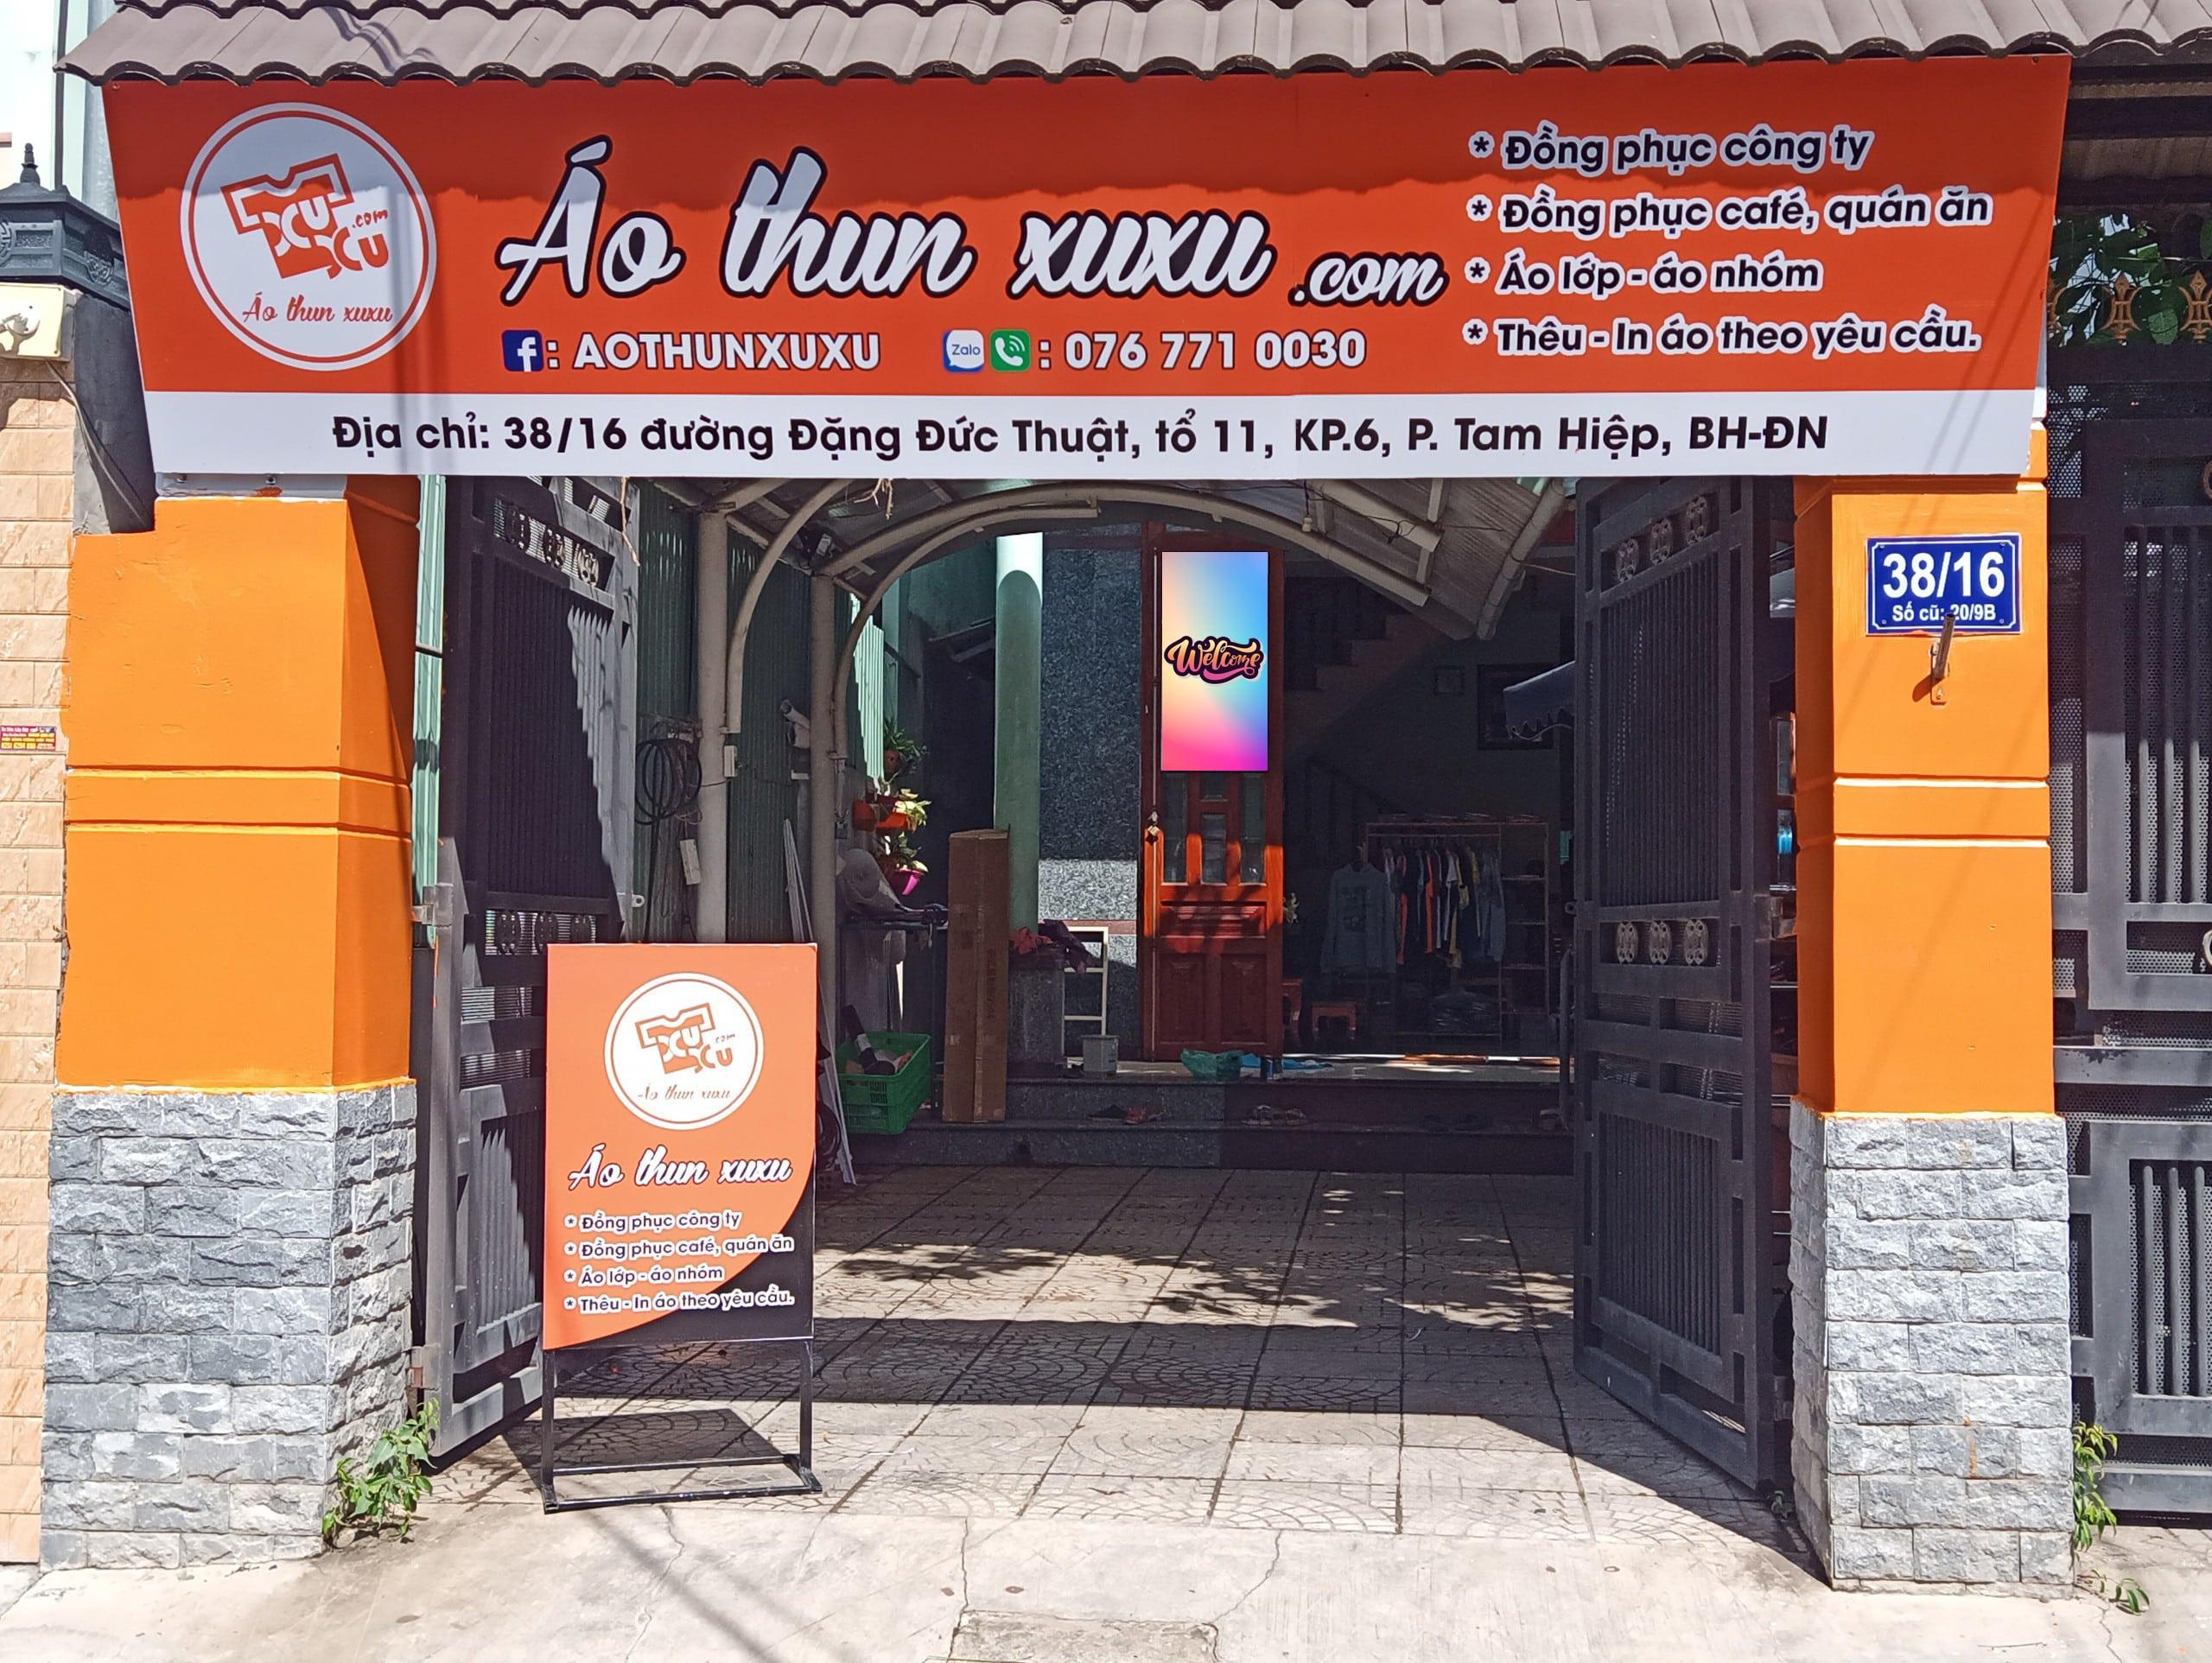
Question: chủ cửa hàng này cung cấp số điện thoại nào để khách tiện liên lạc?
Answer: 0767710030